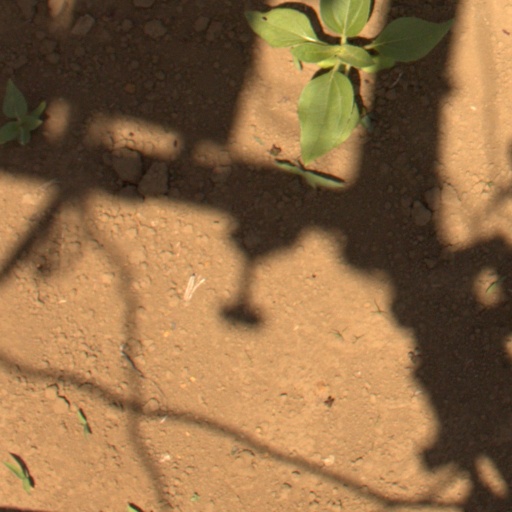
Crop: Jerusalem artichoke